Rohan Hours

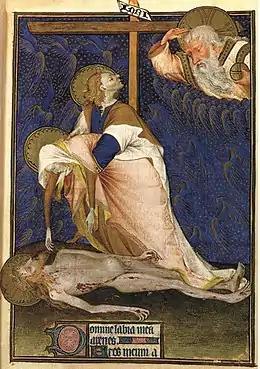
The epitome of the Rohan Master's art is the "Lamentation of the Virgin" (f. 135, Pl. 57) from the Hours of the Cross. The grieving Virgin cannot be consoled by the Apostle John, who looks up in consternation at a saddened God.

The Grandes Heures de Rohan (French: "The Grand Hours of Rohan"; Paris, Bibliothèque Nationale, MS. Latin 9471; commonly known as The Rohan Hours) is an illuminated manuscript book of hours, painted by the anonymous artist known as the Rohan Master, probably between 1418 and 1425 (though other datings have been suggested), in the Gothic style. It contains the usual offices, prayers and litanies in Latin, along with supplemental texts, decorated with 11 full page, 54 half page, and 227 small miniatures, decorated with tempera paints and gold leaf. The book margins are decorated with Old Testament miniatures with captions in Old French, in the style of a "Bible moralisée". The full page illuminations are renowned for the highly emotional and dramatic portrayal of the agonies of Christ and the grief of the Virgin. According to Millard Meiss, "The Rohan Master cared less about what people do than what they feel. Whereas his great predecessors excelled in the description of the novel aspects of the natural world, he explored the realm of human feeling." Meiss concludes that the Rohan Master was the "greatest expressionist in 15th century France." The manuscript is currently housed in the Bibliothèque Nationale, Paris, France.